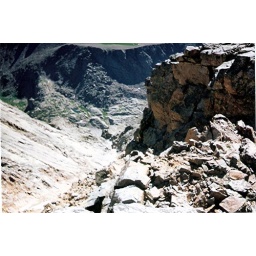
This is the top of the famous snow cross that gives the mountain its name. Not much snow left in late August.